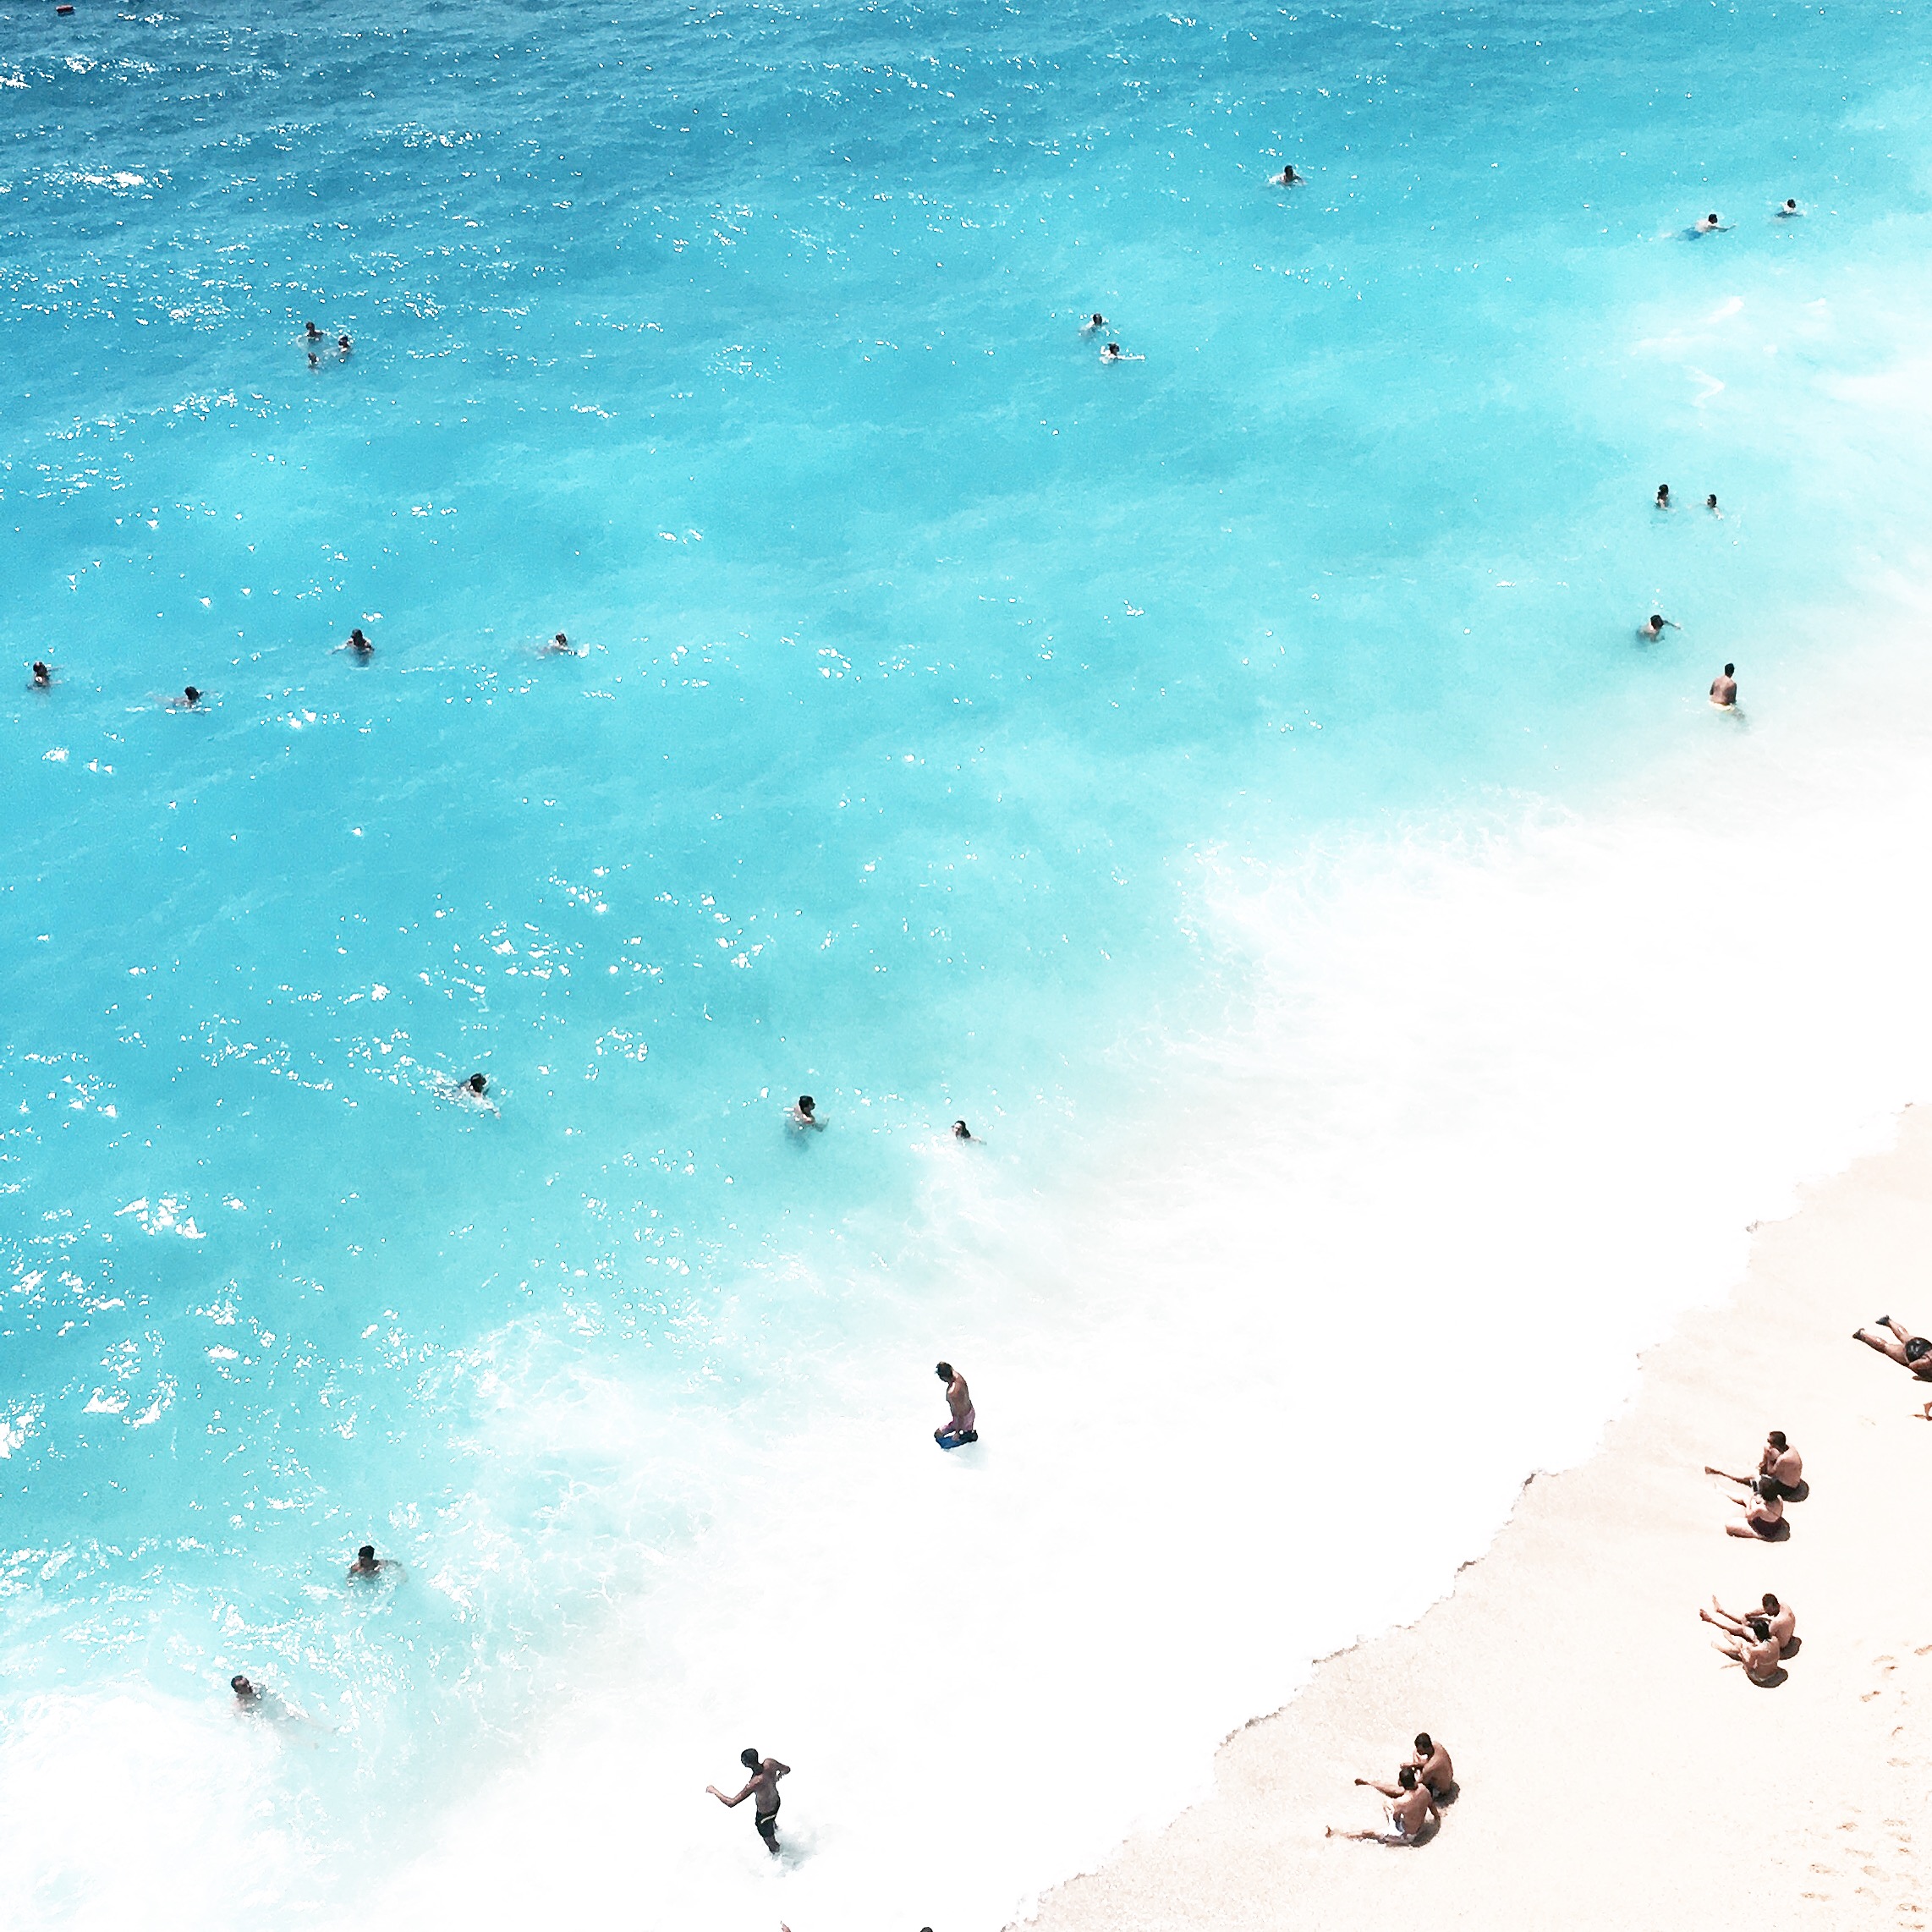
beach, sea, water, sand, ocean, people, shore, wave, leisure, seashore, swimming, outdoors, waves, wind wave